Compact Linear Collider

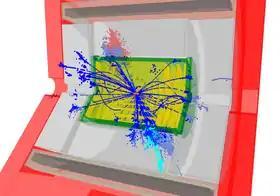
A top quark event at 3 TeV reconstructed in a simulated detector for CLIC

The top quark, the heaviest of all known fundamental particles, has currently never been studied in electron-positron collisions. The CLIC linear collider plans to have an extensive top quark physics programme. A major aim of this programme would be a threshold scan around the top quark pair-production threshold (~350 GeV) to precisely determine the mass and other significant properties of the top quark. For this scan, CLIC currently plans to devote 10% of the running time of the first stage, collecting 100 fb. This study would allow the top quark mass to be ascertained in a theoretically well-defined manner and at a higher precision than possible with hadron colliders. CLIC would also aim to measure the top quark electroweak couplings to the Z boson and the photon, as deviations of these values from those predicted by the Standard Model could be evidence of new physics phenomena, such as extra dimensions. Further observation of top quark decays with flavour-changing neutral currents at CLIC would be an indirect indication of new physics, as these should not be seen by CLIC under current Standard Model predictions.